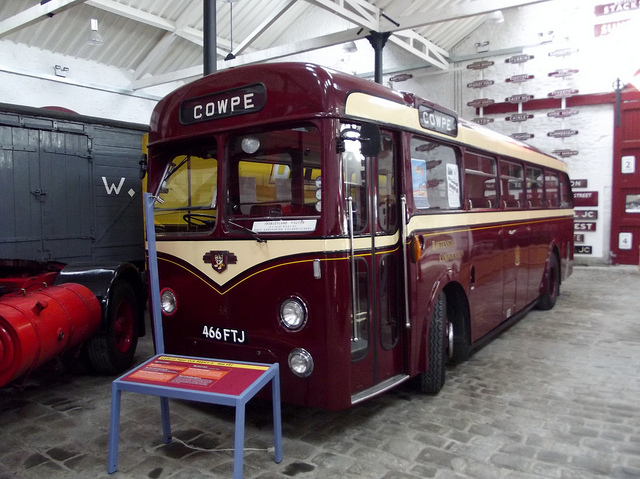
A bus that is parked inside of a building.

A red bus is parked inside of a garage.

A maroon bus is parked inside of a garage.

The bus is sitting in the repair station.

A red bus is inside a garage with a table in front